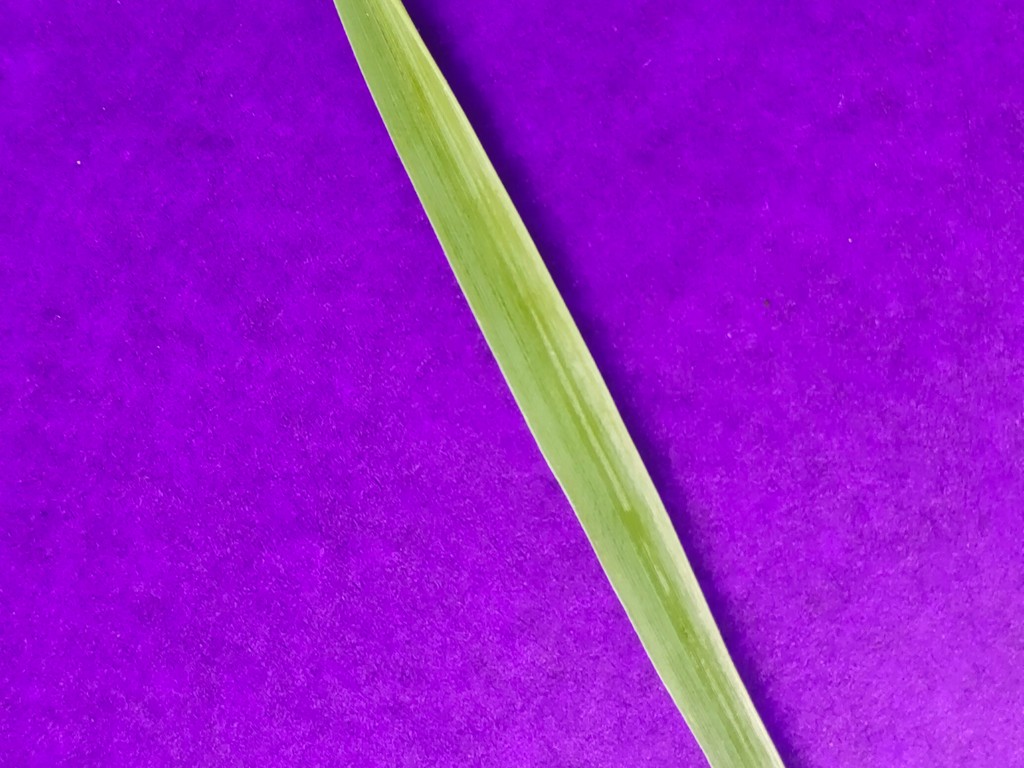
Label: Healthy